Josh Zakim

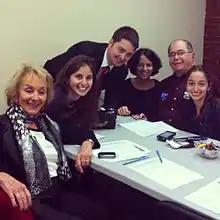
Zakim family on Boston Election Day in 2013

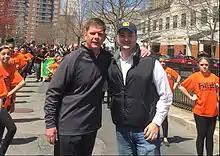
Boston City Councilor Josh Zakim with Boston Mayor Marty Walsh at the 2015 Mission Hill Little League Opening Day Parade

Zakim was elected to the Boston City Council in November 2013. He served as the Chair of both the Committee on Human Rights and Civil Rights and the Special Committee on Transportation, Public Infrastructure, Planning, and Investment. Zakim was a progressive voice on the Boston City Council, with his legislative priorities centered around social and economic justice. He was re-elected without opposition in November 2015. In November 2017, he was challenged for his seat by longtime community activist Kristen Mobilia, but Zakim held his Council seat with a better than two-to-one win.